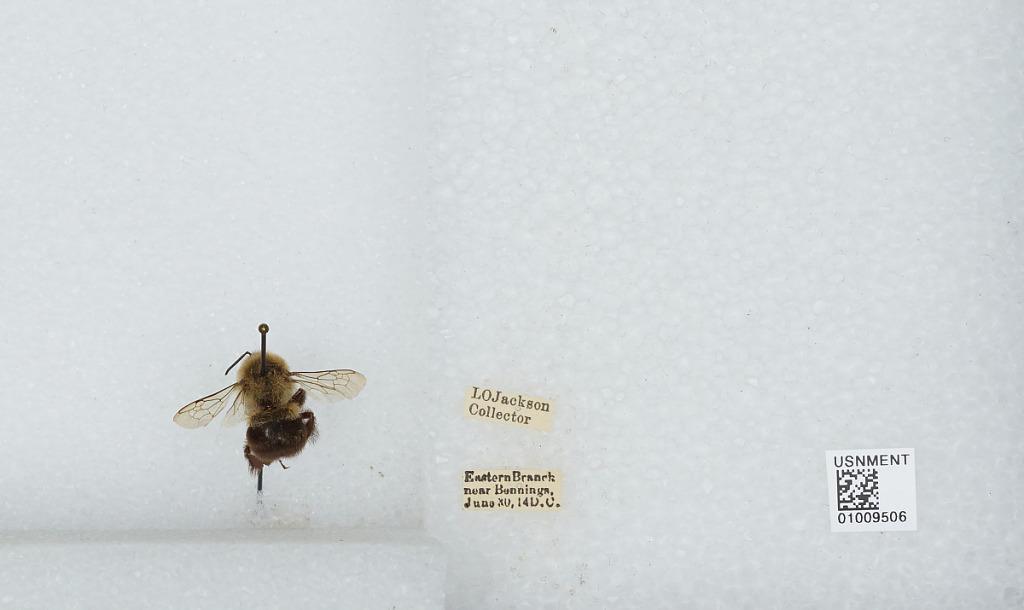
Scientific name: Bombus (Pyrobombus) impatiens Cresson
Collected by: L. Jackson
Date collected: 1914-6-30
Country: United States
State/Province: District of Columbia
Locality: Washington, Eastern Branch near Bennings
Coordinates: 38.8975, -76.9611